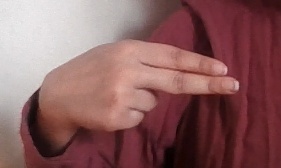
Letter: ain